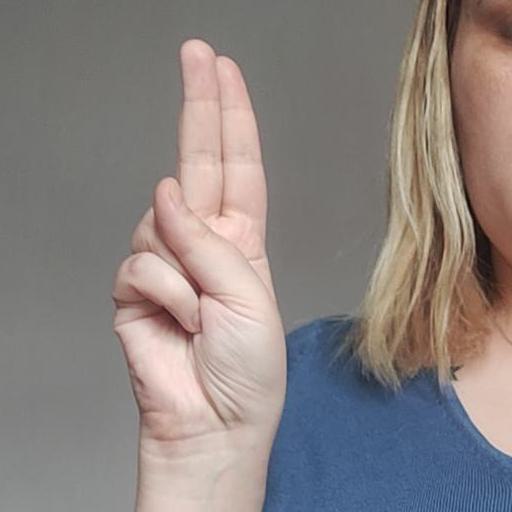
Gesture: two_up